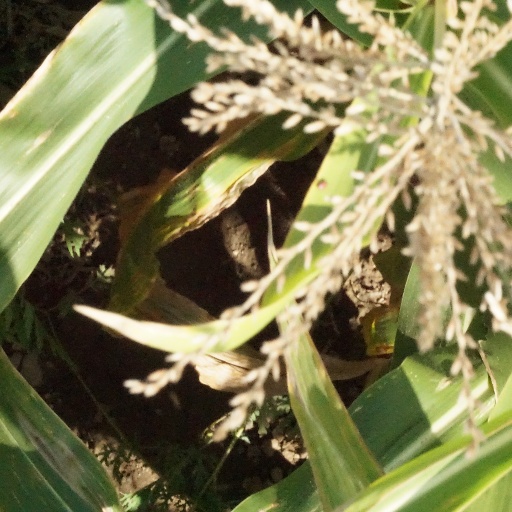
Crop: maize; corn